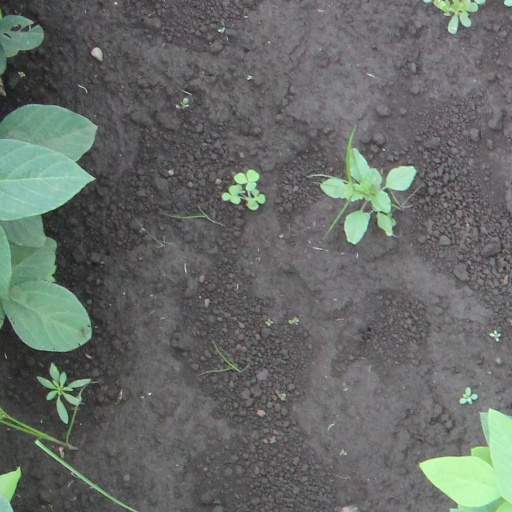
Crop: soybean